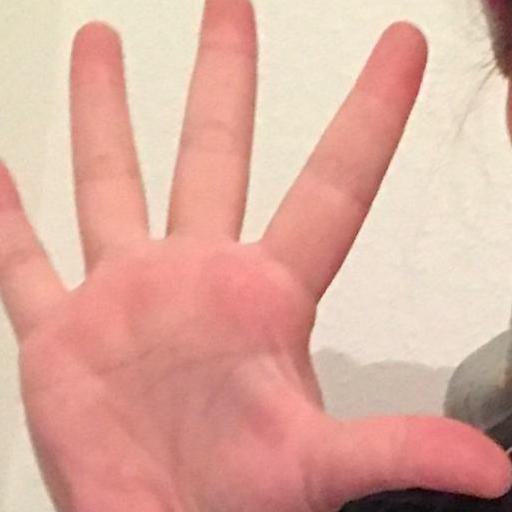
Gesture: palm